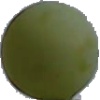
Label: Grape White 4